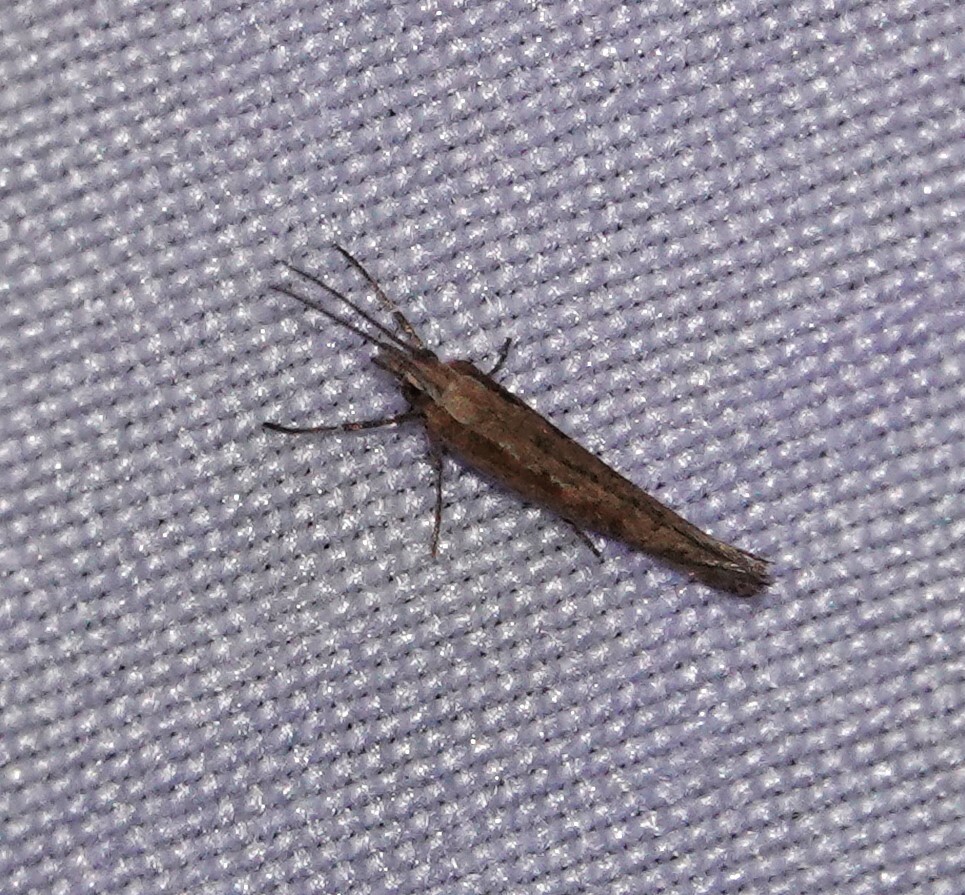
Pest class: diamondback_moth